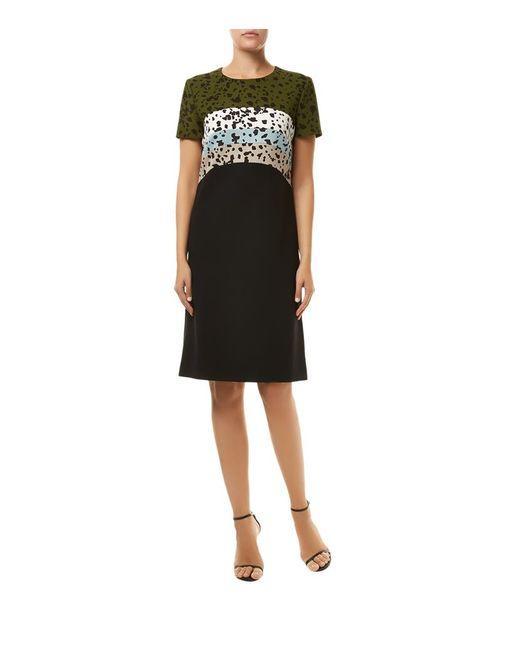
Rundhalsausschnitt Halbarm bedruckter schwarzer Midi